Battle of Cameron Dam

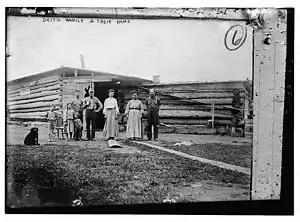
Deitz family and their home in 1911

The Battle of Cameron Dam was a conflict lasting from 1904–1910 in Sawyer County, Wisconsin, where John F. Dietz had numerous confrontations with law enforcement over the rights of logging companies to pass logs through a dam that was partially on his property. The two most serious shootouts occurred in 1906 and 1910.